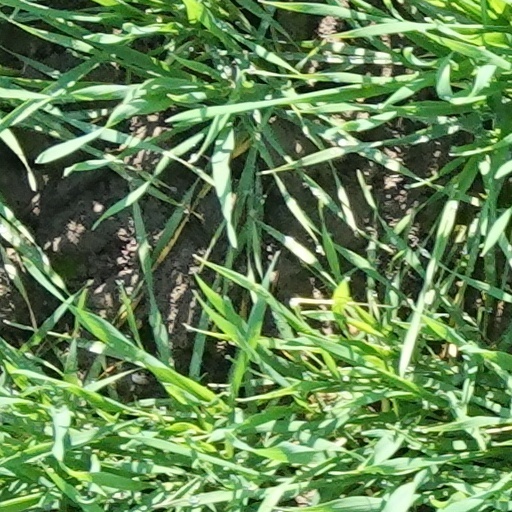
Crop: wheat